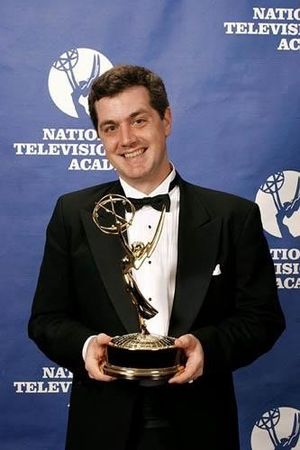
Emmy Award / Historie
TV Producer Bruce Kennedy holding an Emmy
Emmy Award, ofte også blot referet til som Emmy er pris, der uddeles til bedste tv-produktioner i en angiven tidsperiode og som anses for fjernsyn at være det samme som Academy Awards er for film, Grammy Awards for musik og Tony Awards for teater.